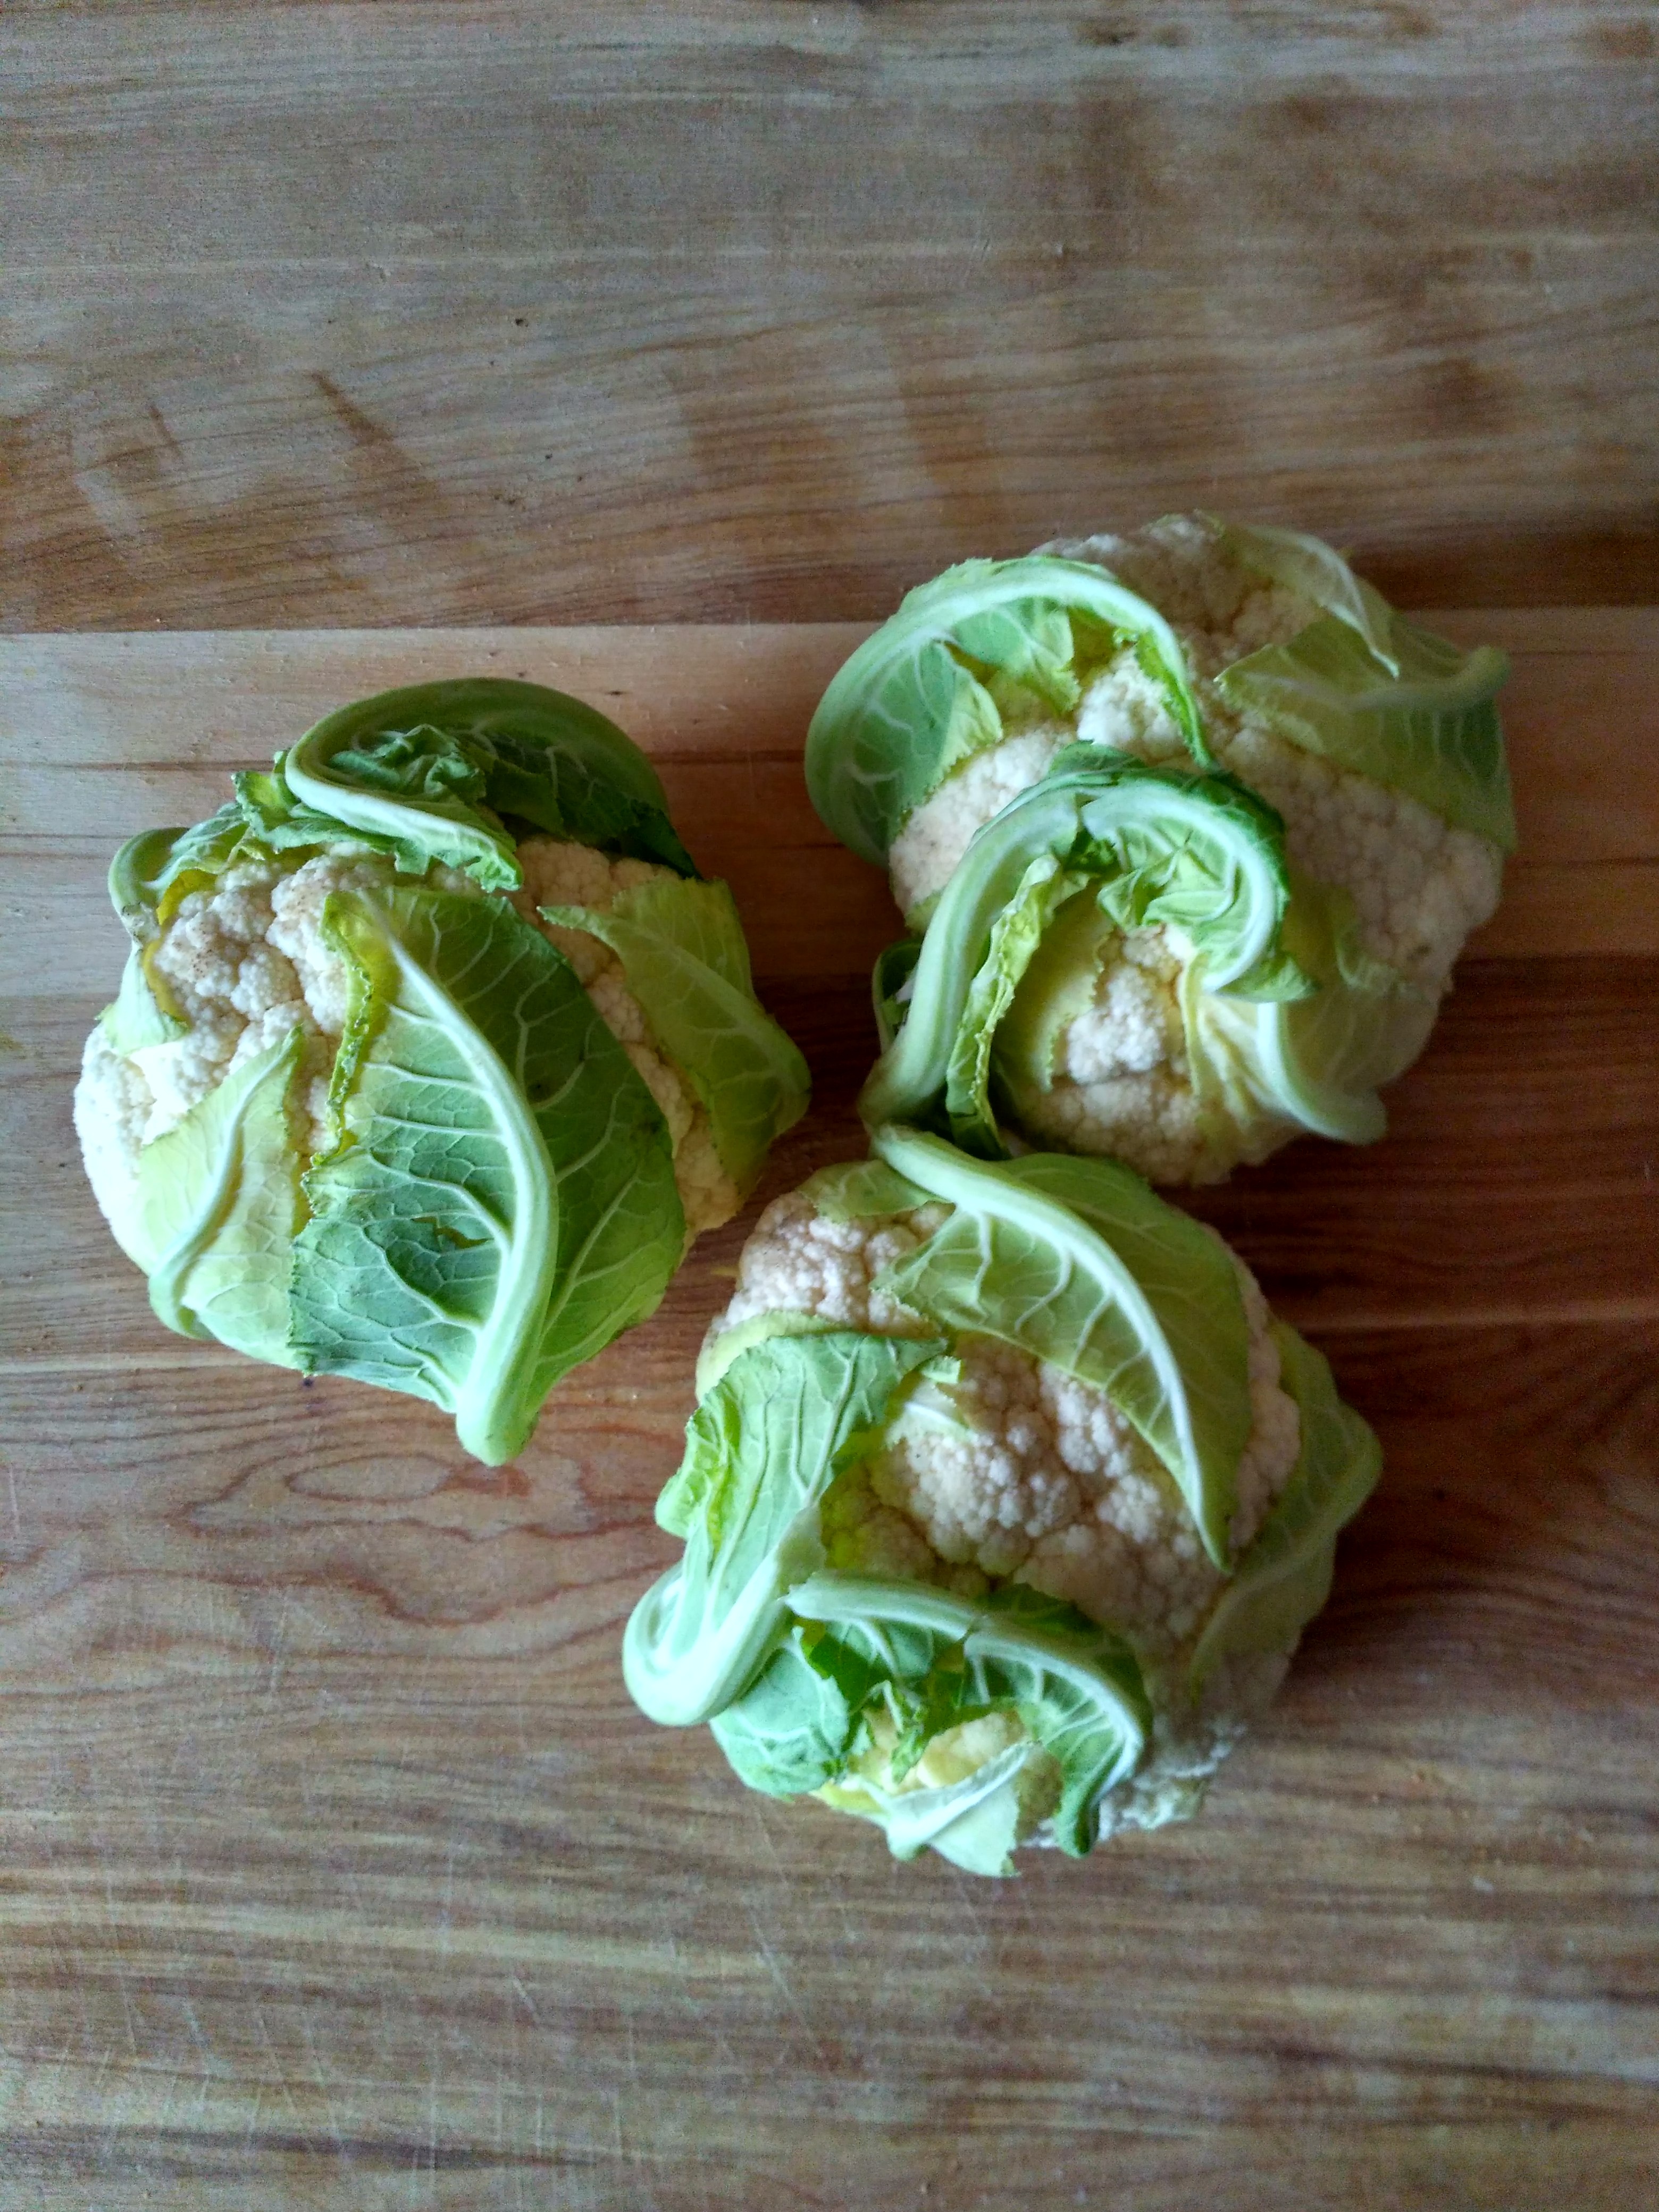
young, dish, food, produce, vegetable, eco, cauliflower, brussels sprout, leaf vegetable, cruciferous vegetables, cauliflowers